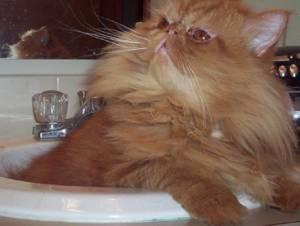
Persian